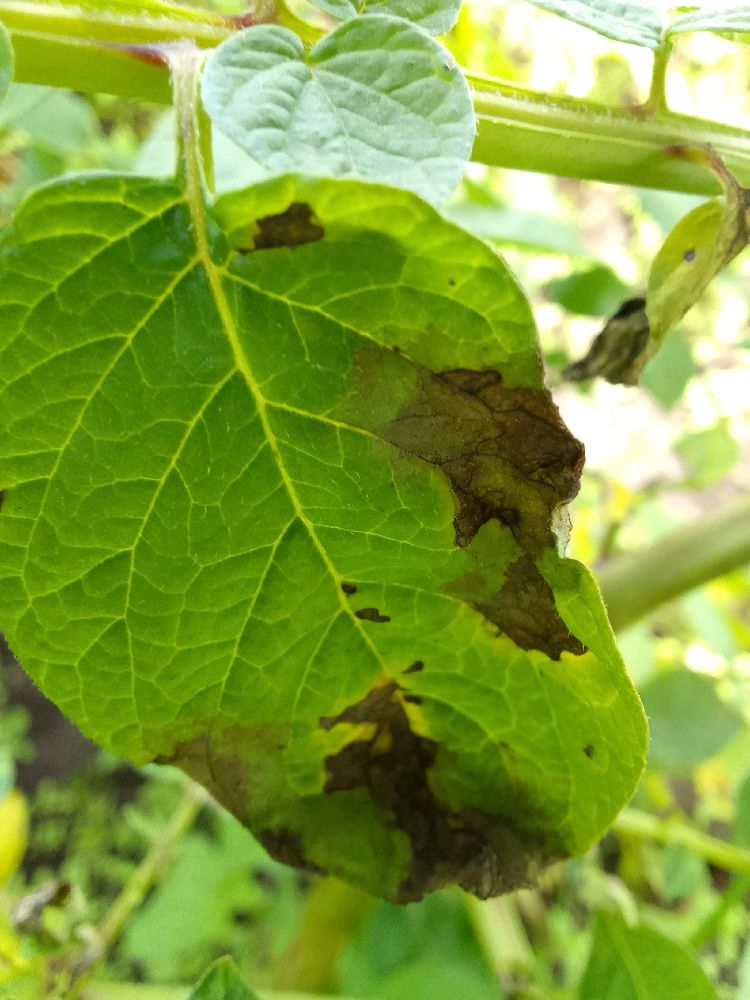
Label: Late blight